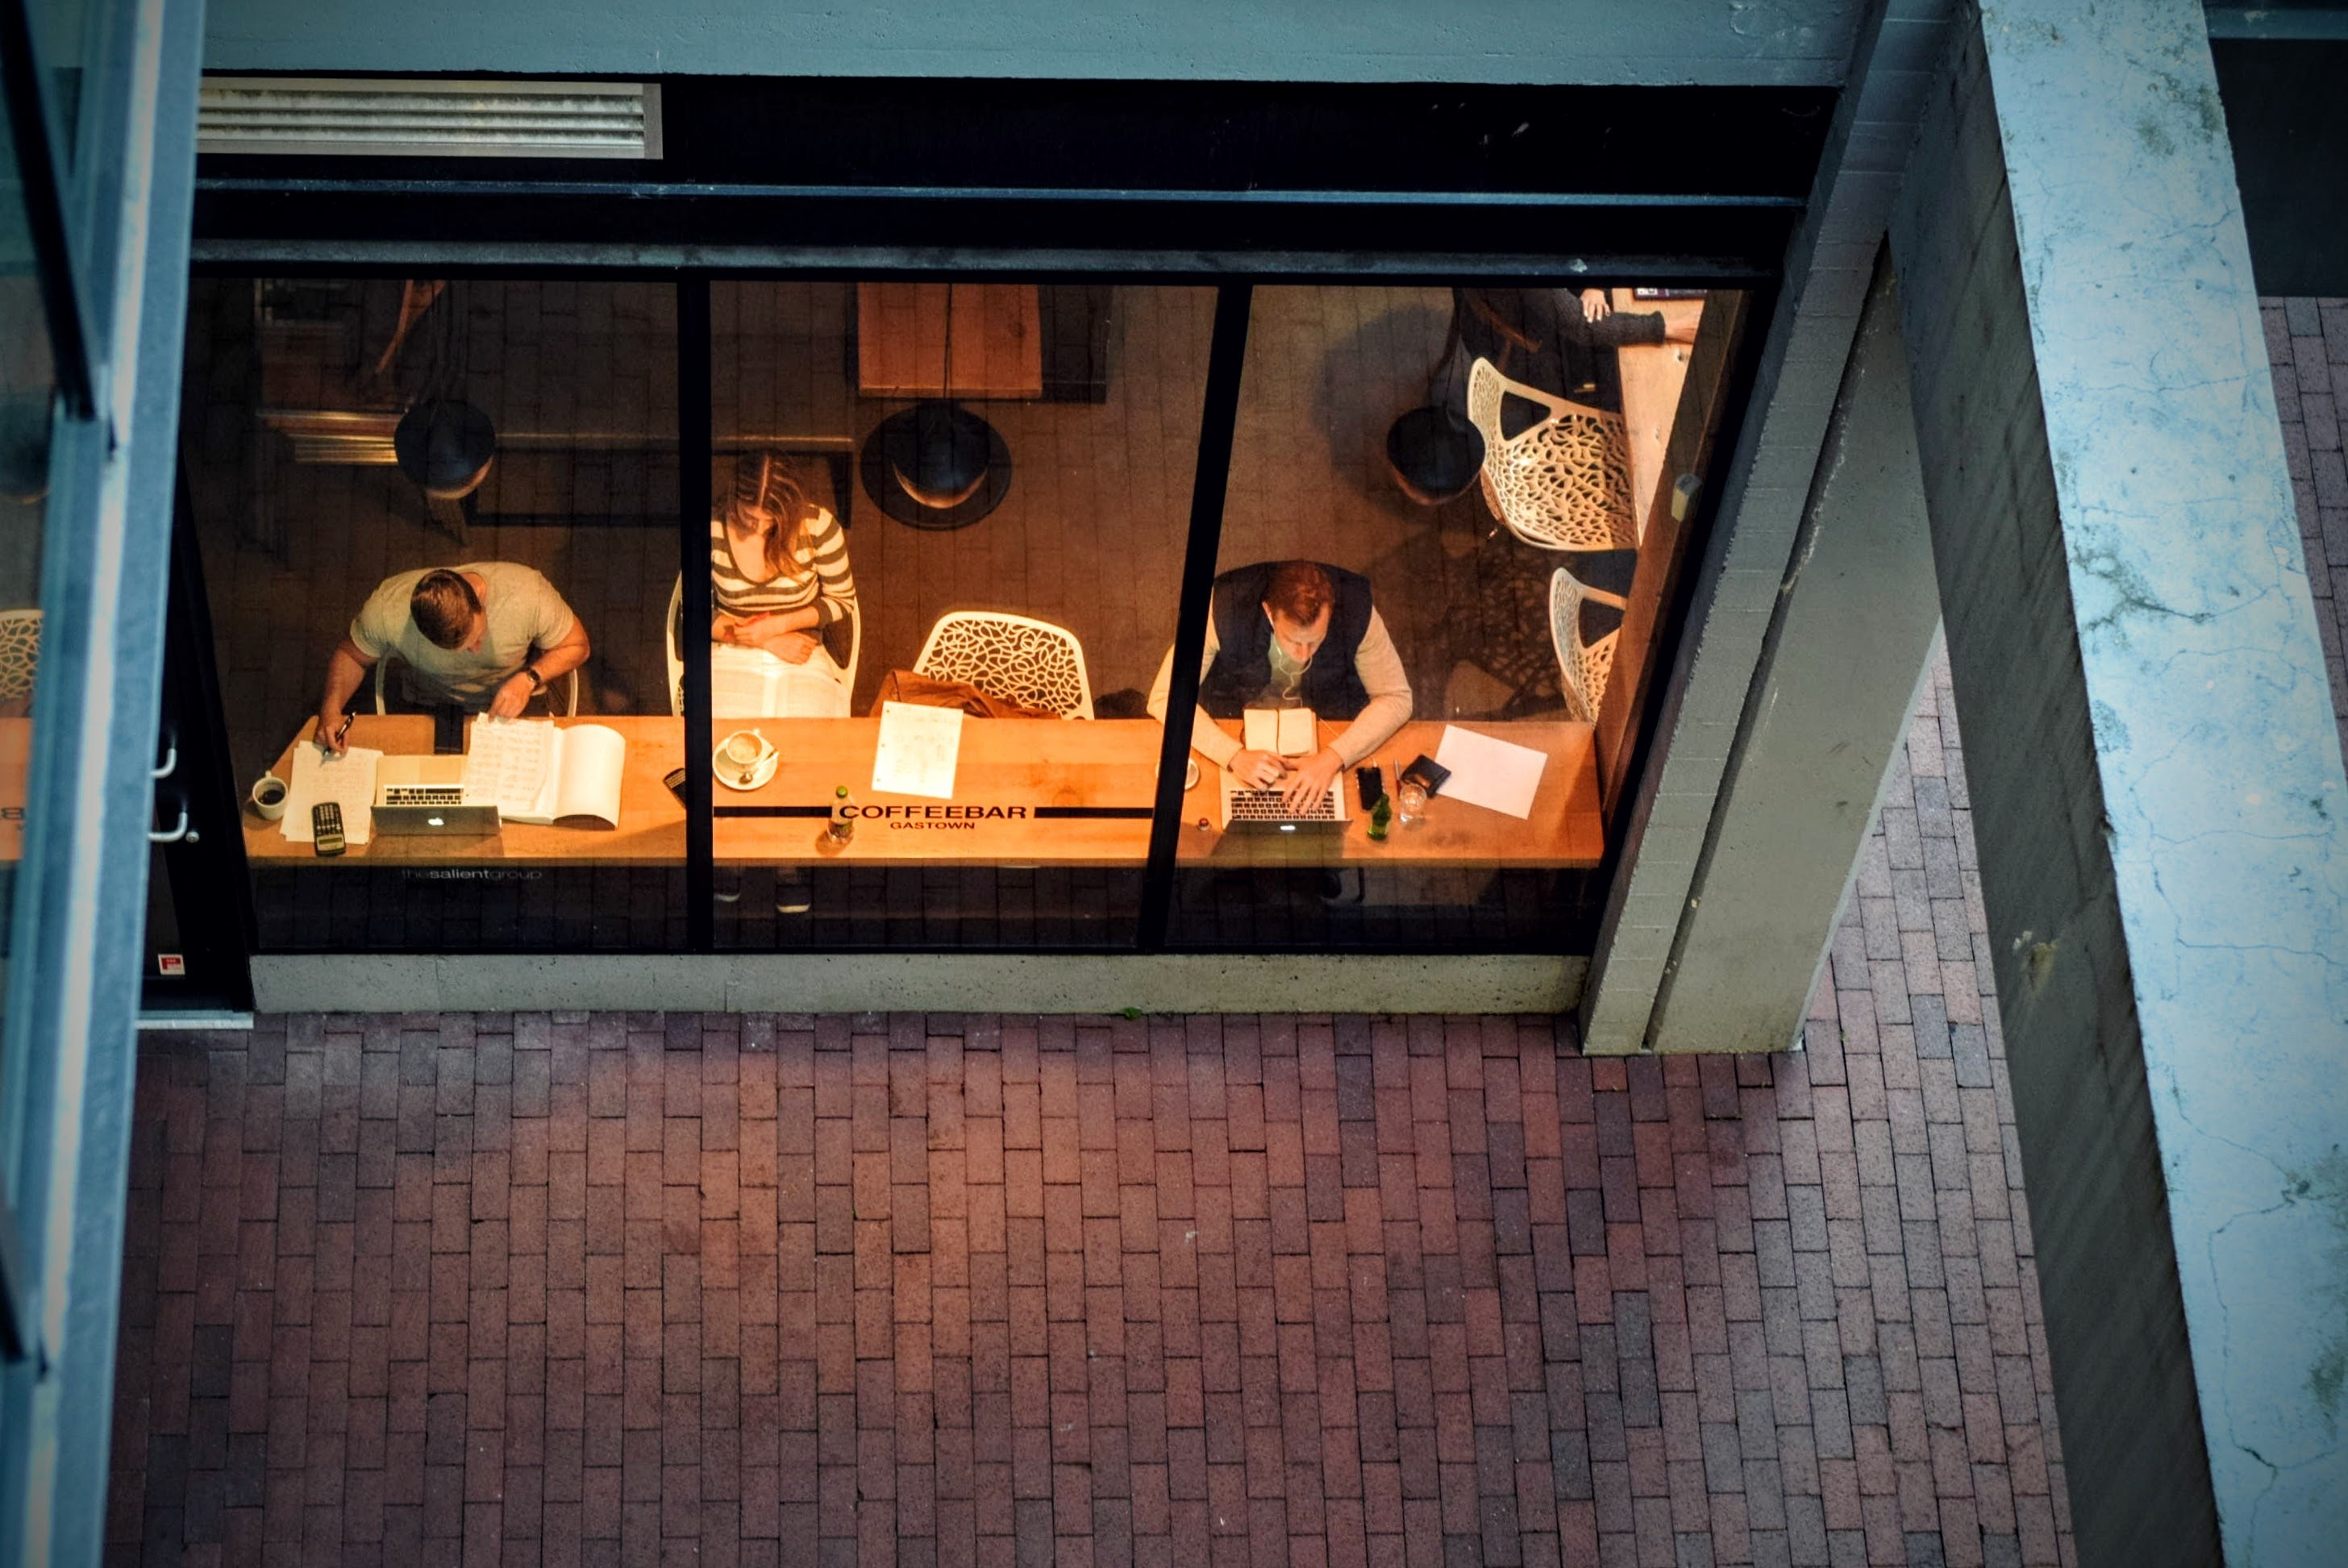
window, display case, display window, architecture, bakery, house, building